Astana Cemetery

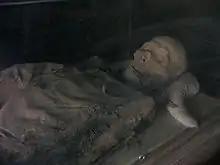
A mummy from a tomb at the Astana Graves

Material from the Russian explorations was originally deposited in the Asiatic Museum of St. Petersburg. Later the manuscripts were transferred to the St Petersburg Branch of the Institute of Oriental Studies of the Russian Academy of Sciences. The Japanese collections were taken to Kyoto but were soon dispersed after Otani resigned as Abbot of Nishi Honganji in 1914. Unlike the other expeditions, the Japanese monk-explorers were privately funded by Otani and so the finds were not deposited in public collections. Although by 1926 the first expedition material was in the Imperial Gift Museum of Kyoto, by 1944 these items were in the hands of the private collector Teizo Kimura.